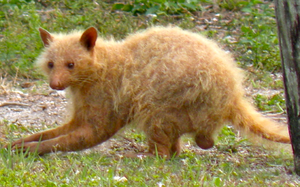
Ringe pris en photo a Virginia Key, FL